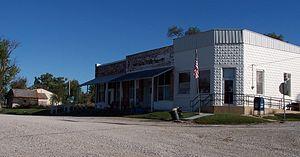
Revere est un village du comté de Clark, dans le Missouri, aux États-Unis. Situé à l'est du comté, baptisé en référence à Paul Revere, il est fondé en 1887 et incorporé en 1898.